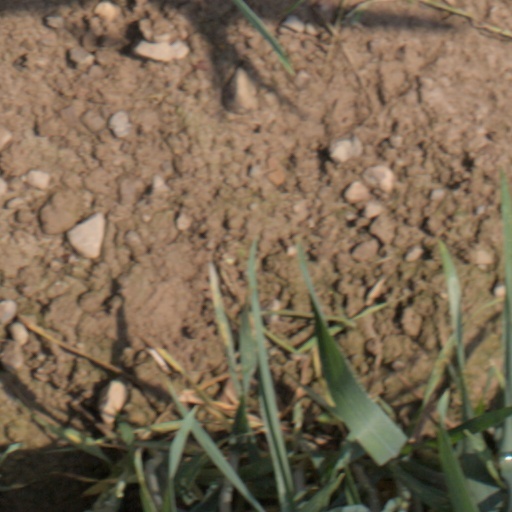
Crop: wheat